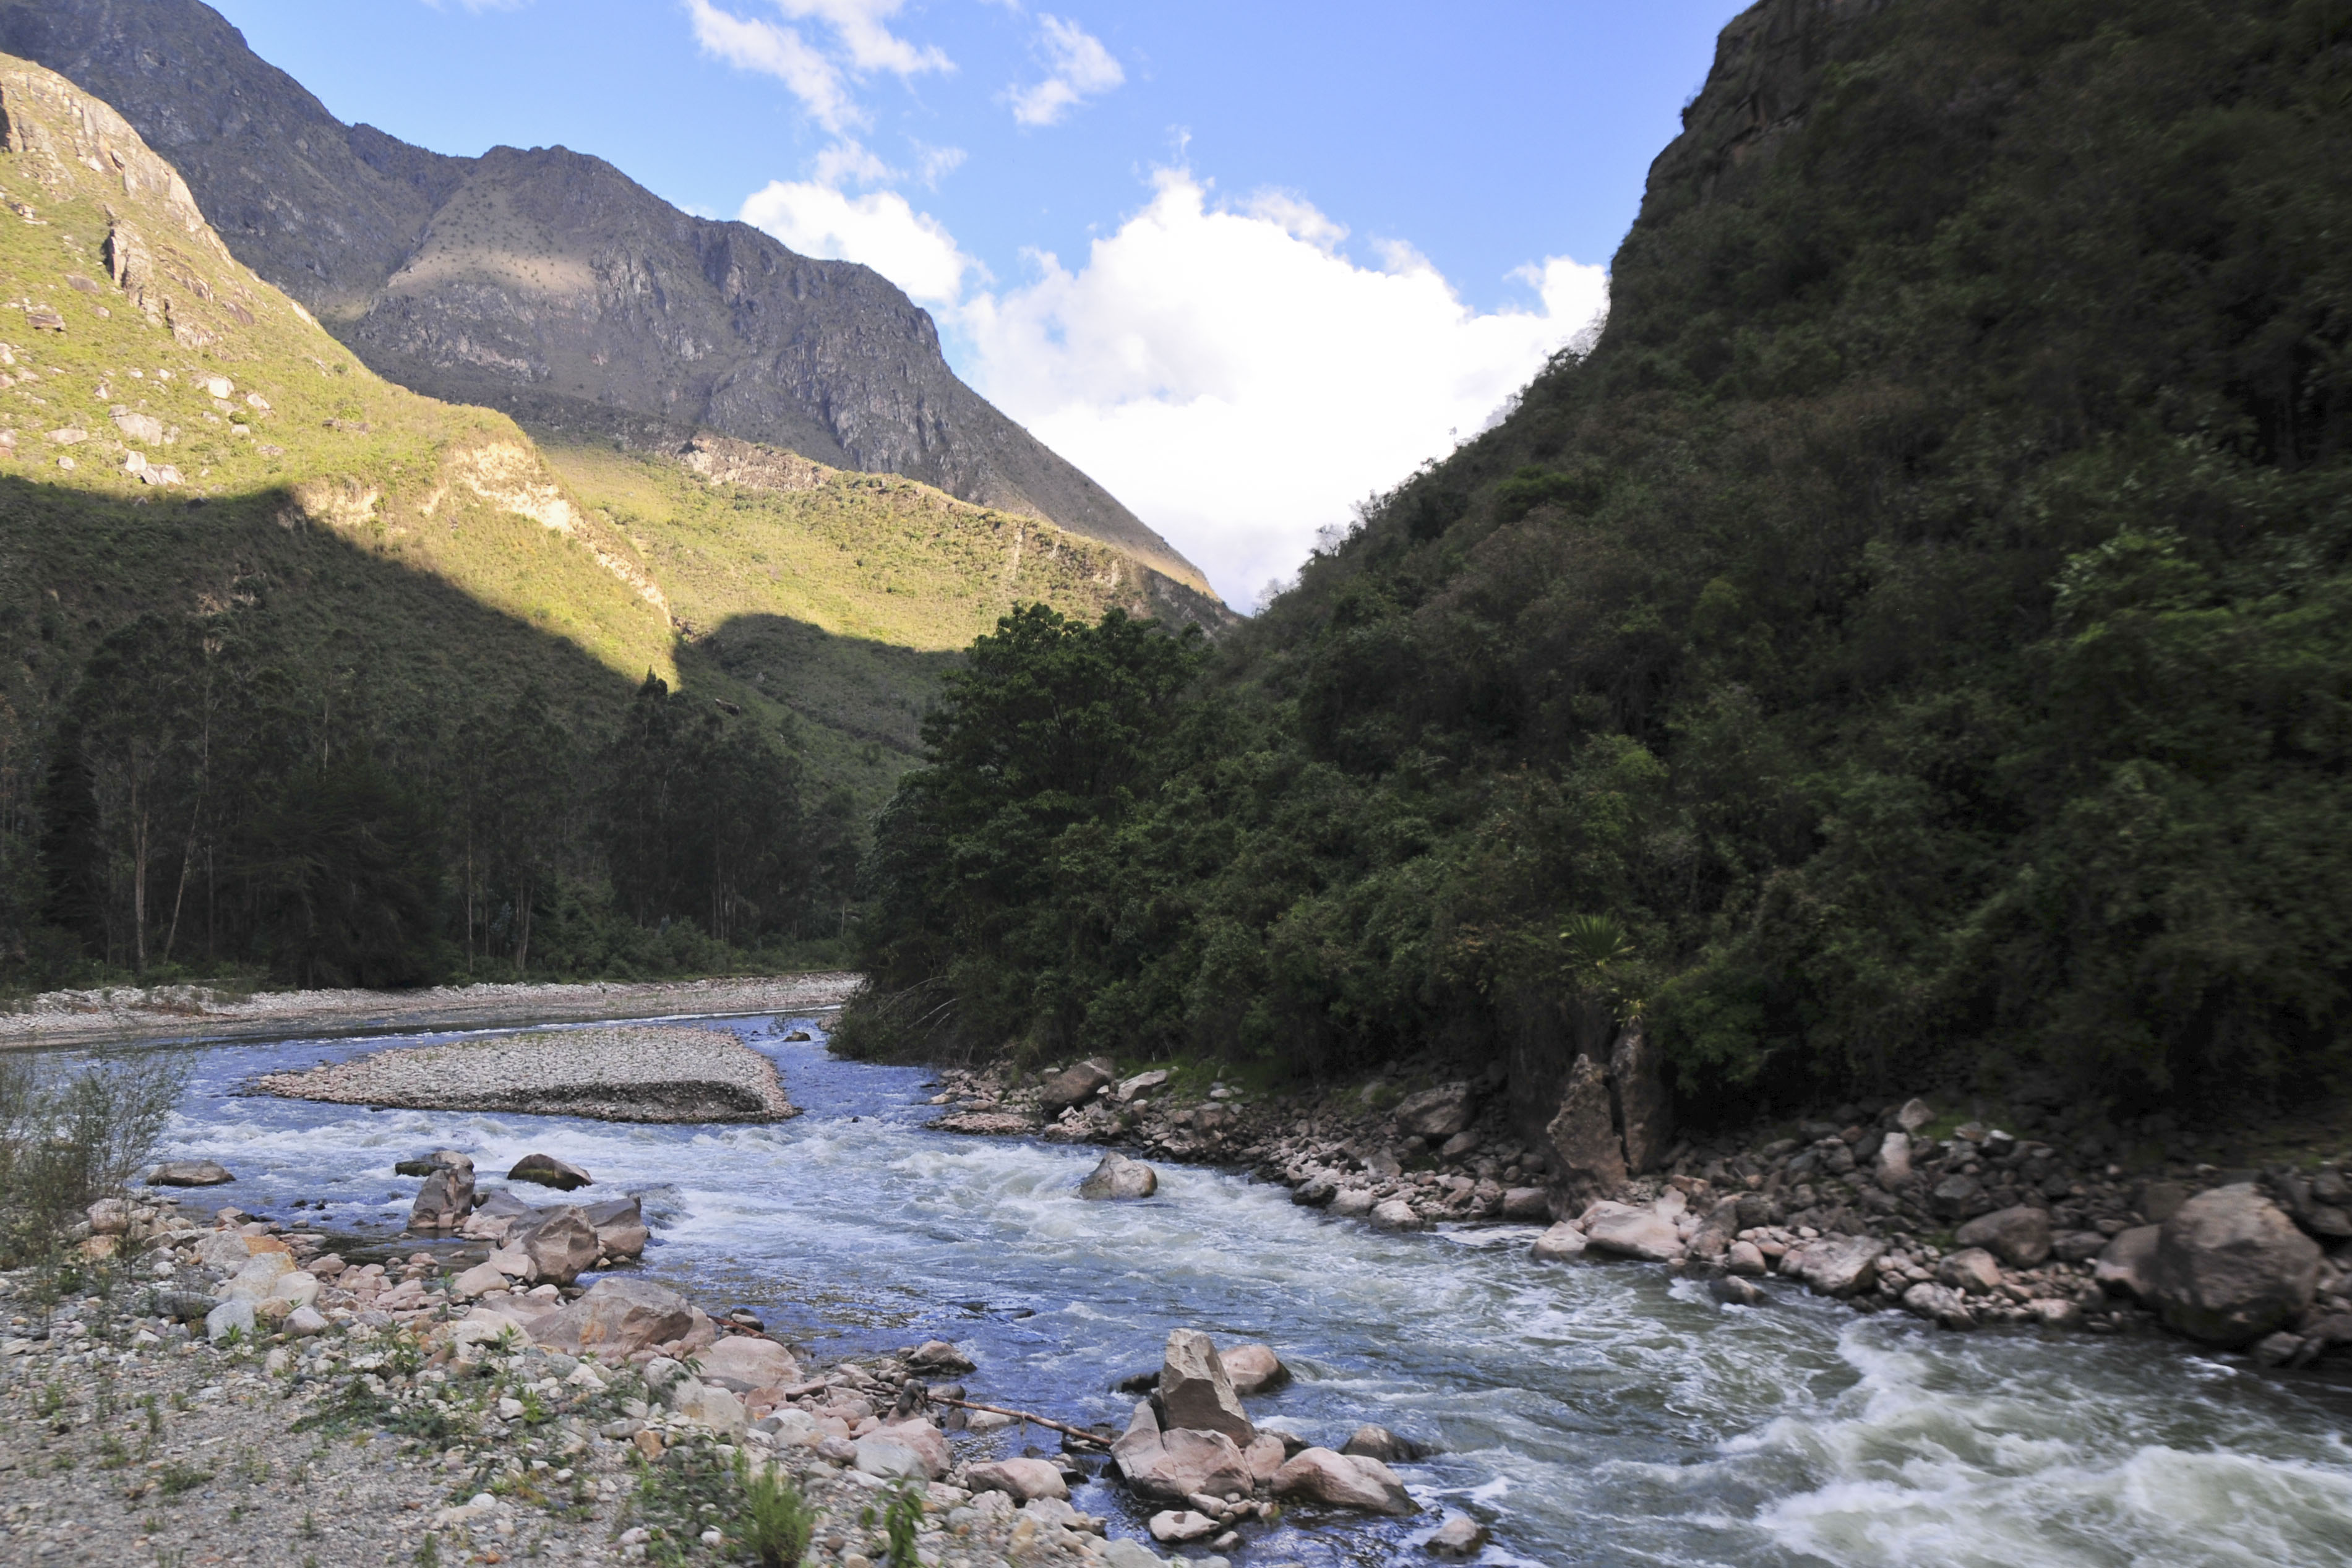
wilderness, walking, mountain, lake, river, valley, mountain range, stream, rapid, fjord, canyon, nikon, peru, body of water, plateau, loch, wadi, d300, landform, tarn, geographical feature, mountainous landforms